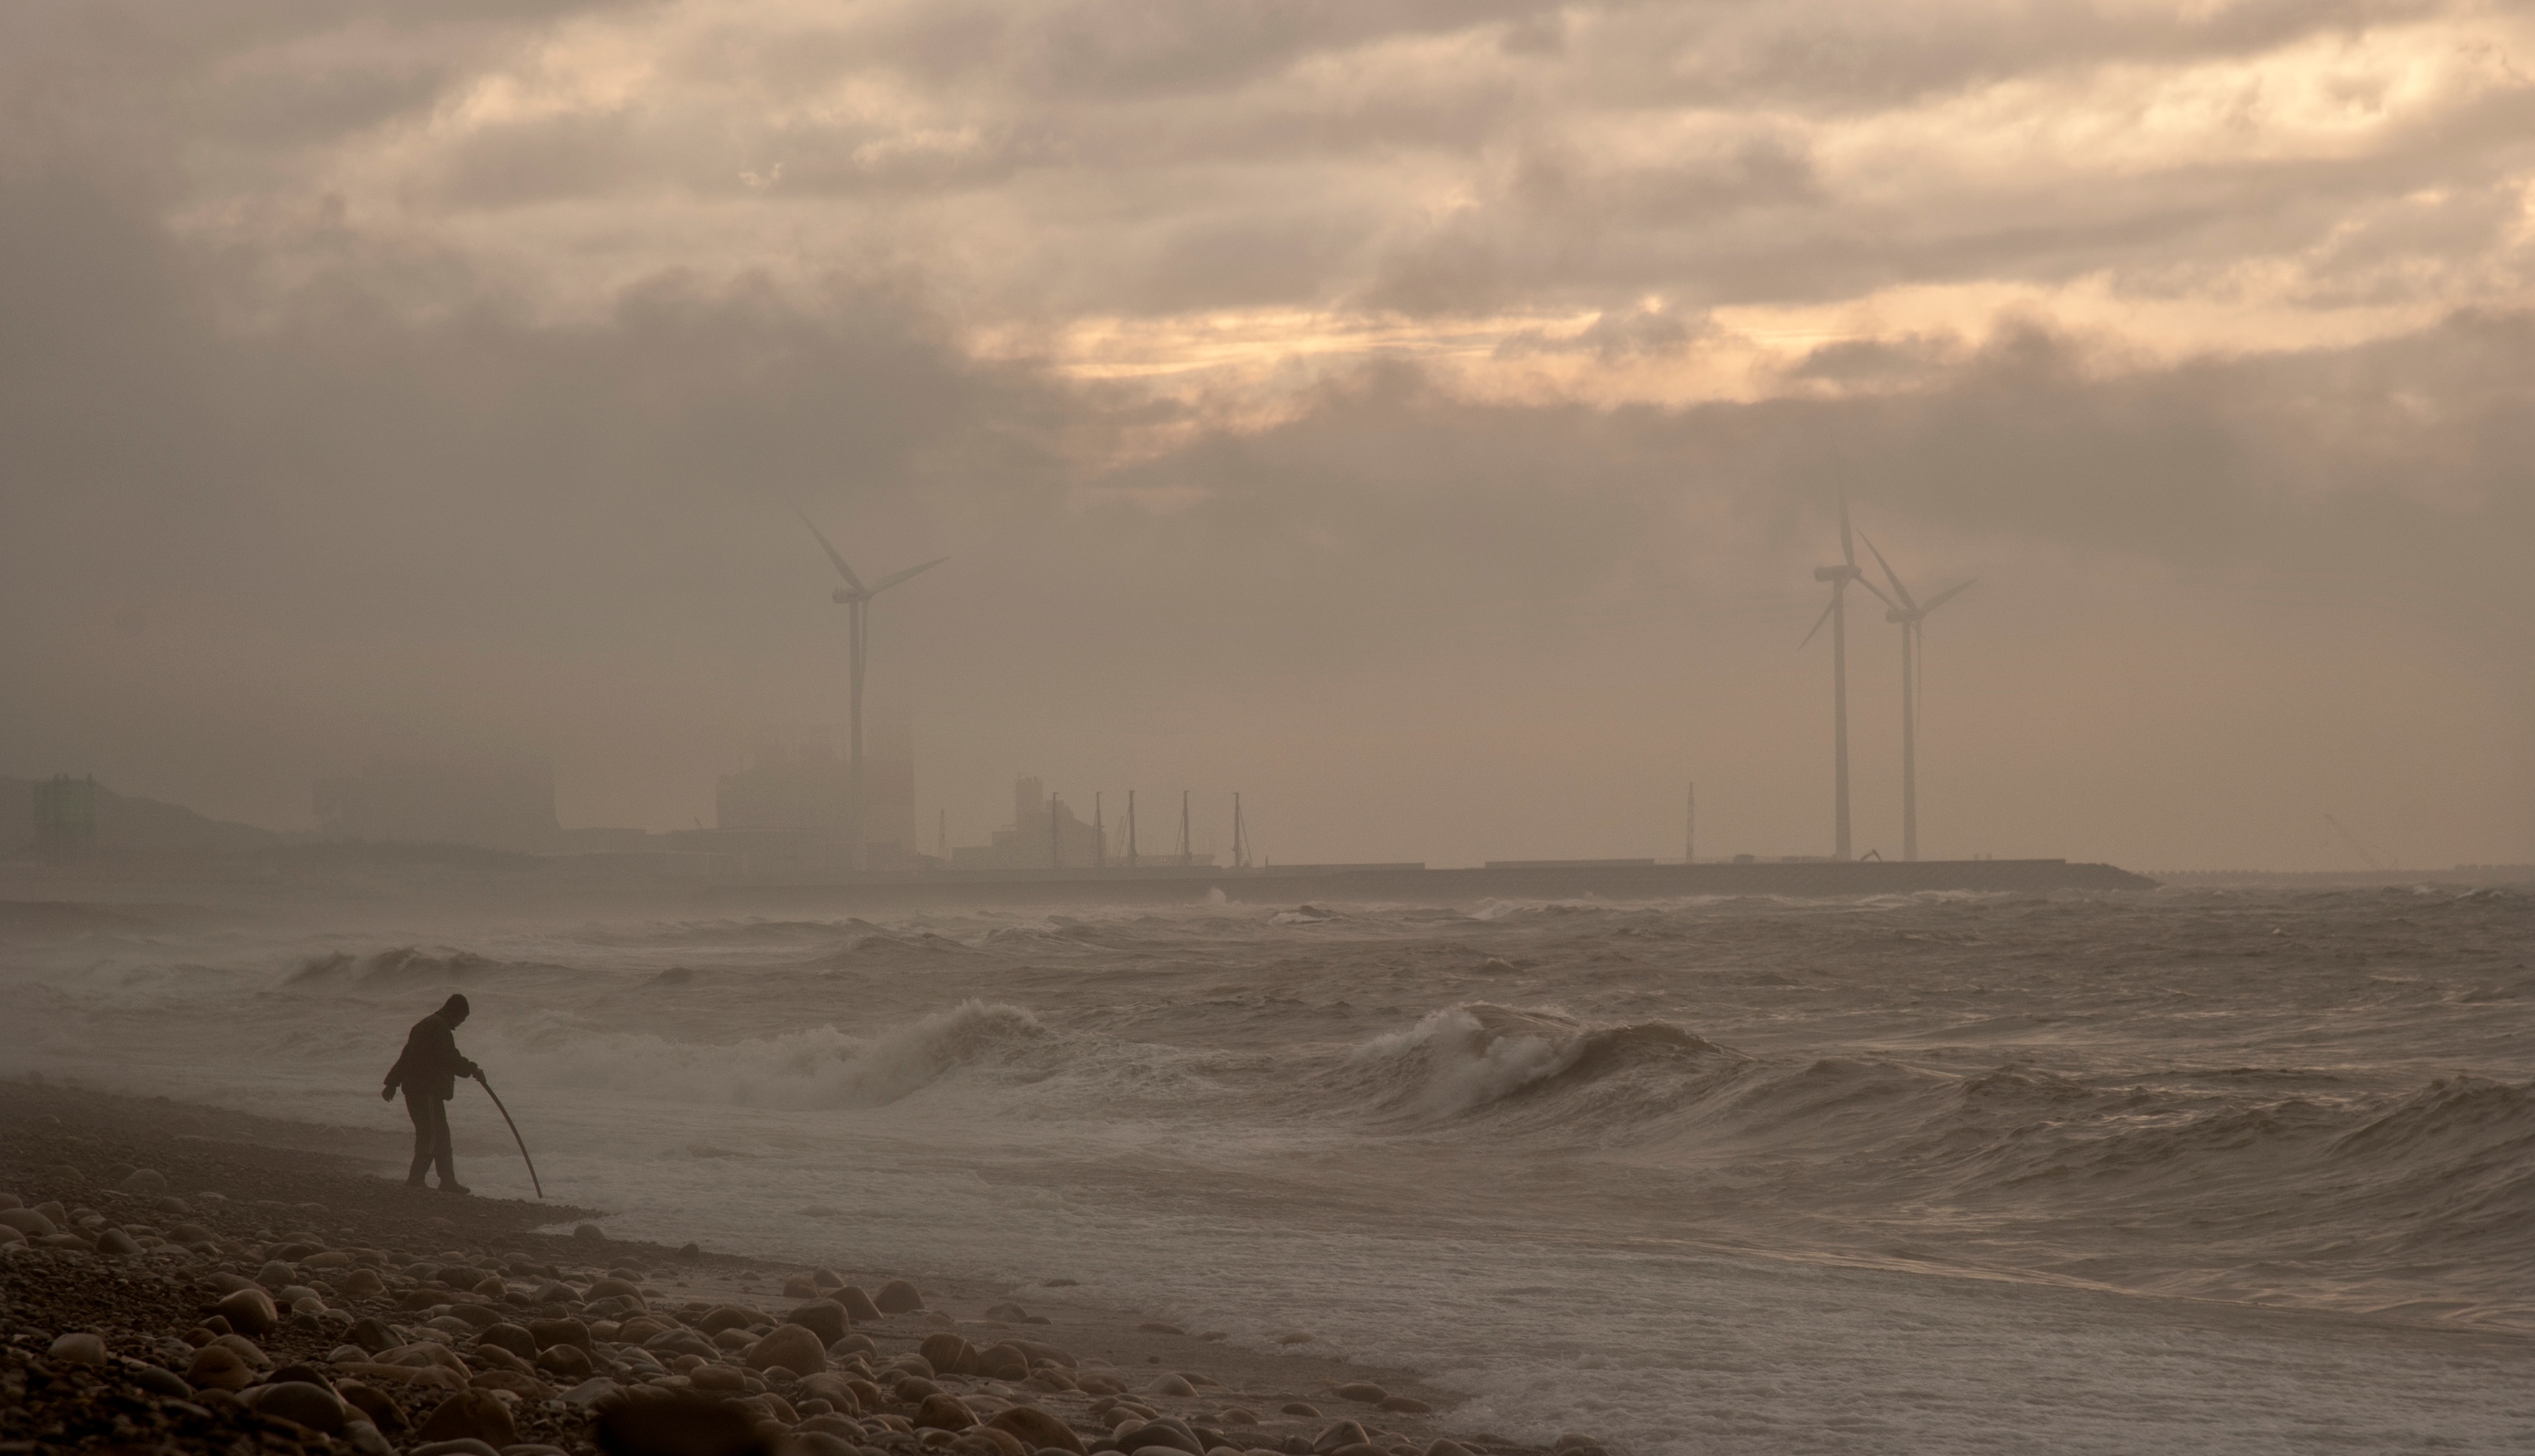
beach, sea, coast, sand, ocean, horizon, cloud, sunrise, sunset, mist, morning, shore, wave, wind, dawn, dusk, weather, storm, rough, body of water, atmospheric phenomenon, wind wave